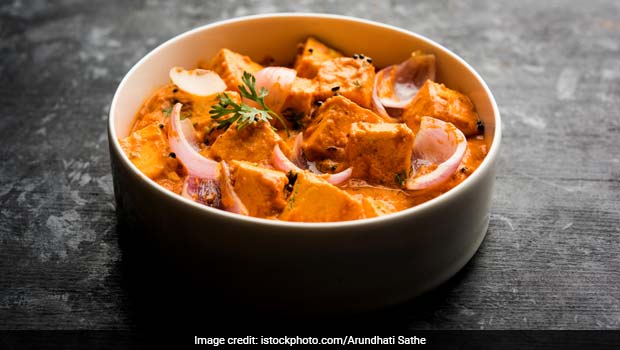
Dish: kadai_paneer